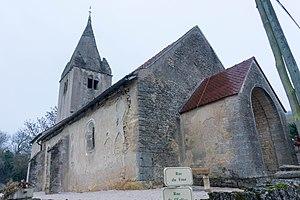
Église Saint Baudry
Vesvres est une commune française située dans le département de la Côte-d'Or en région Bourgogne-Franche-Comté.